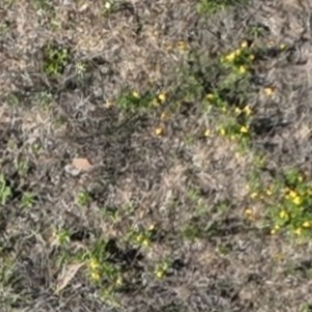
Month: july